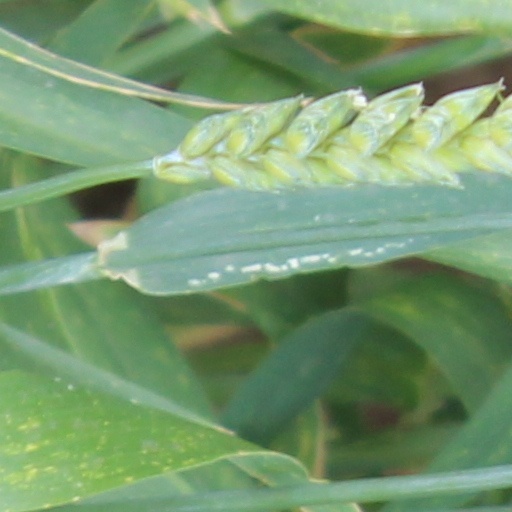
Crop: wheat